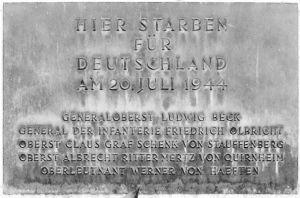
Le complot du 20 juillet 1944 est une tentative d'assassinat visant Adolf Hitler, planifiée par des conjurés civils et militaires souhaitant le renversement du régime nazi afin de pouvoir négocier la fin de la Seconde Guerre mondiale avec les puissances alliées.
La résistance allemande au nazisme, longtemps méconnue hors d'Allemagne, s'est manifestée sous diverses formes, en provenance de tous les milieux politiques, sociaux et confessionnels, quoique les communistes aient organisé les groupes de résistance actifs les plus importants.
Ludwig Beck est un général allemand, né le 29 juin 1880 à Biebrich et mort le 20 juillet 1944 à Berlin. Il est chef d'état-major adjoint de l'Armée de terre allemande de 1935 à sa démission en août 1938.
Le comte Claus Philipp Maria Schenk von Stauffenberg est un officier de la Wehrmacht, né le 15 novembre 1907 à Jettingen-Scheppach et mort le 21 juillet 1944 à Berlin. Il est l’une des figures centrales de la résistance militaire contre le nazisme.
Le Bendlerblock est un complexe de bâtiments de Berlin, situé dans la Stauffenbergstrasse, dans le quartier de Tiergarten. Utilisé par plusieurs institutions militaires à partir de 1914, il est aujourd'hui occupé par le siège secondaire du ministère fédéral de la Défense, dont le siège principal est Bonn.